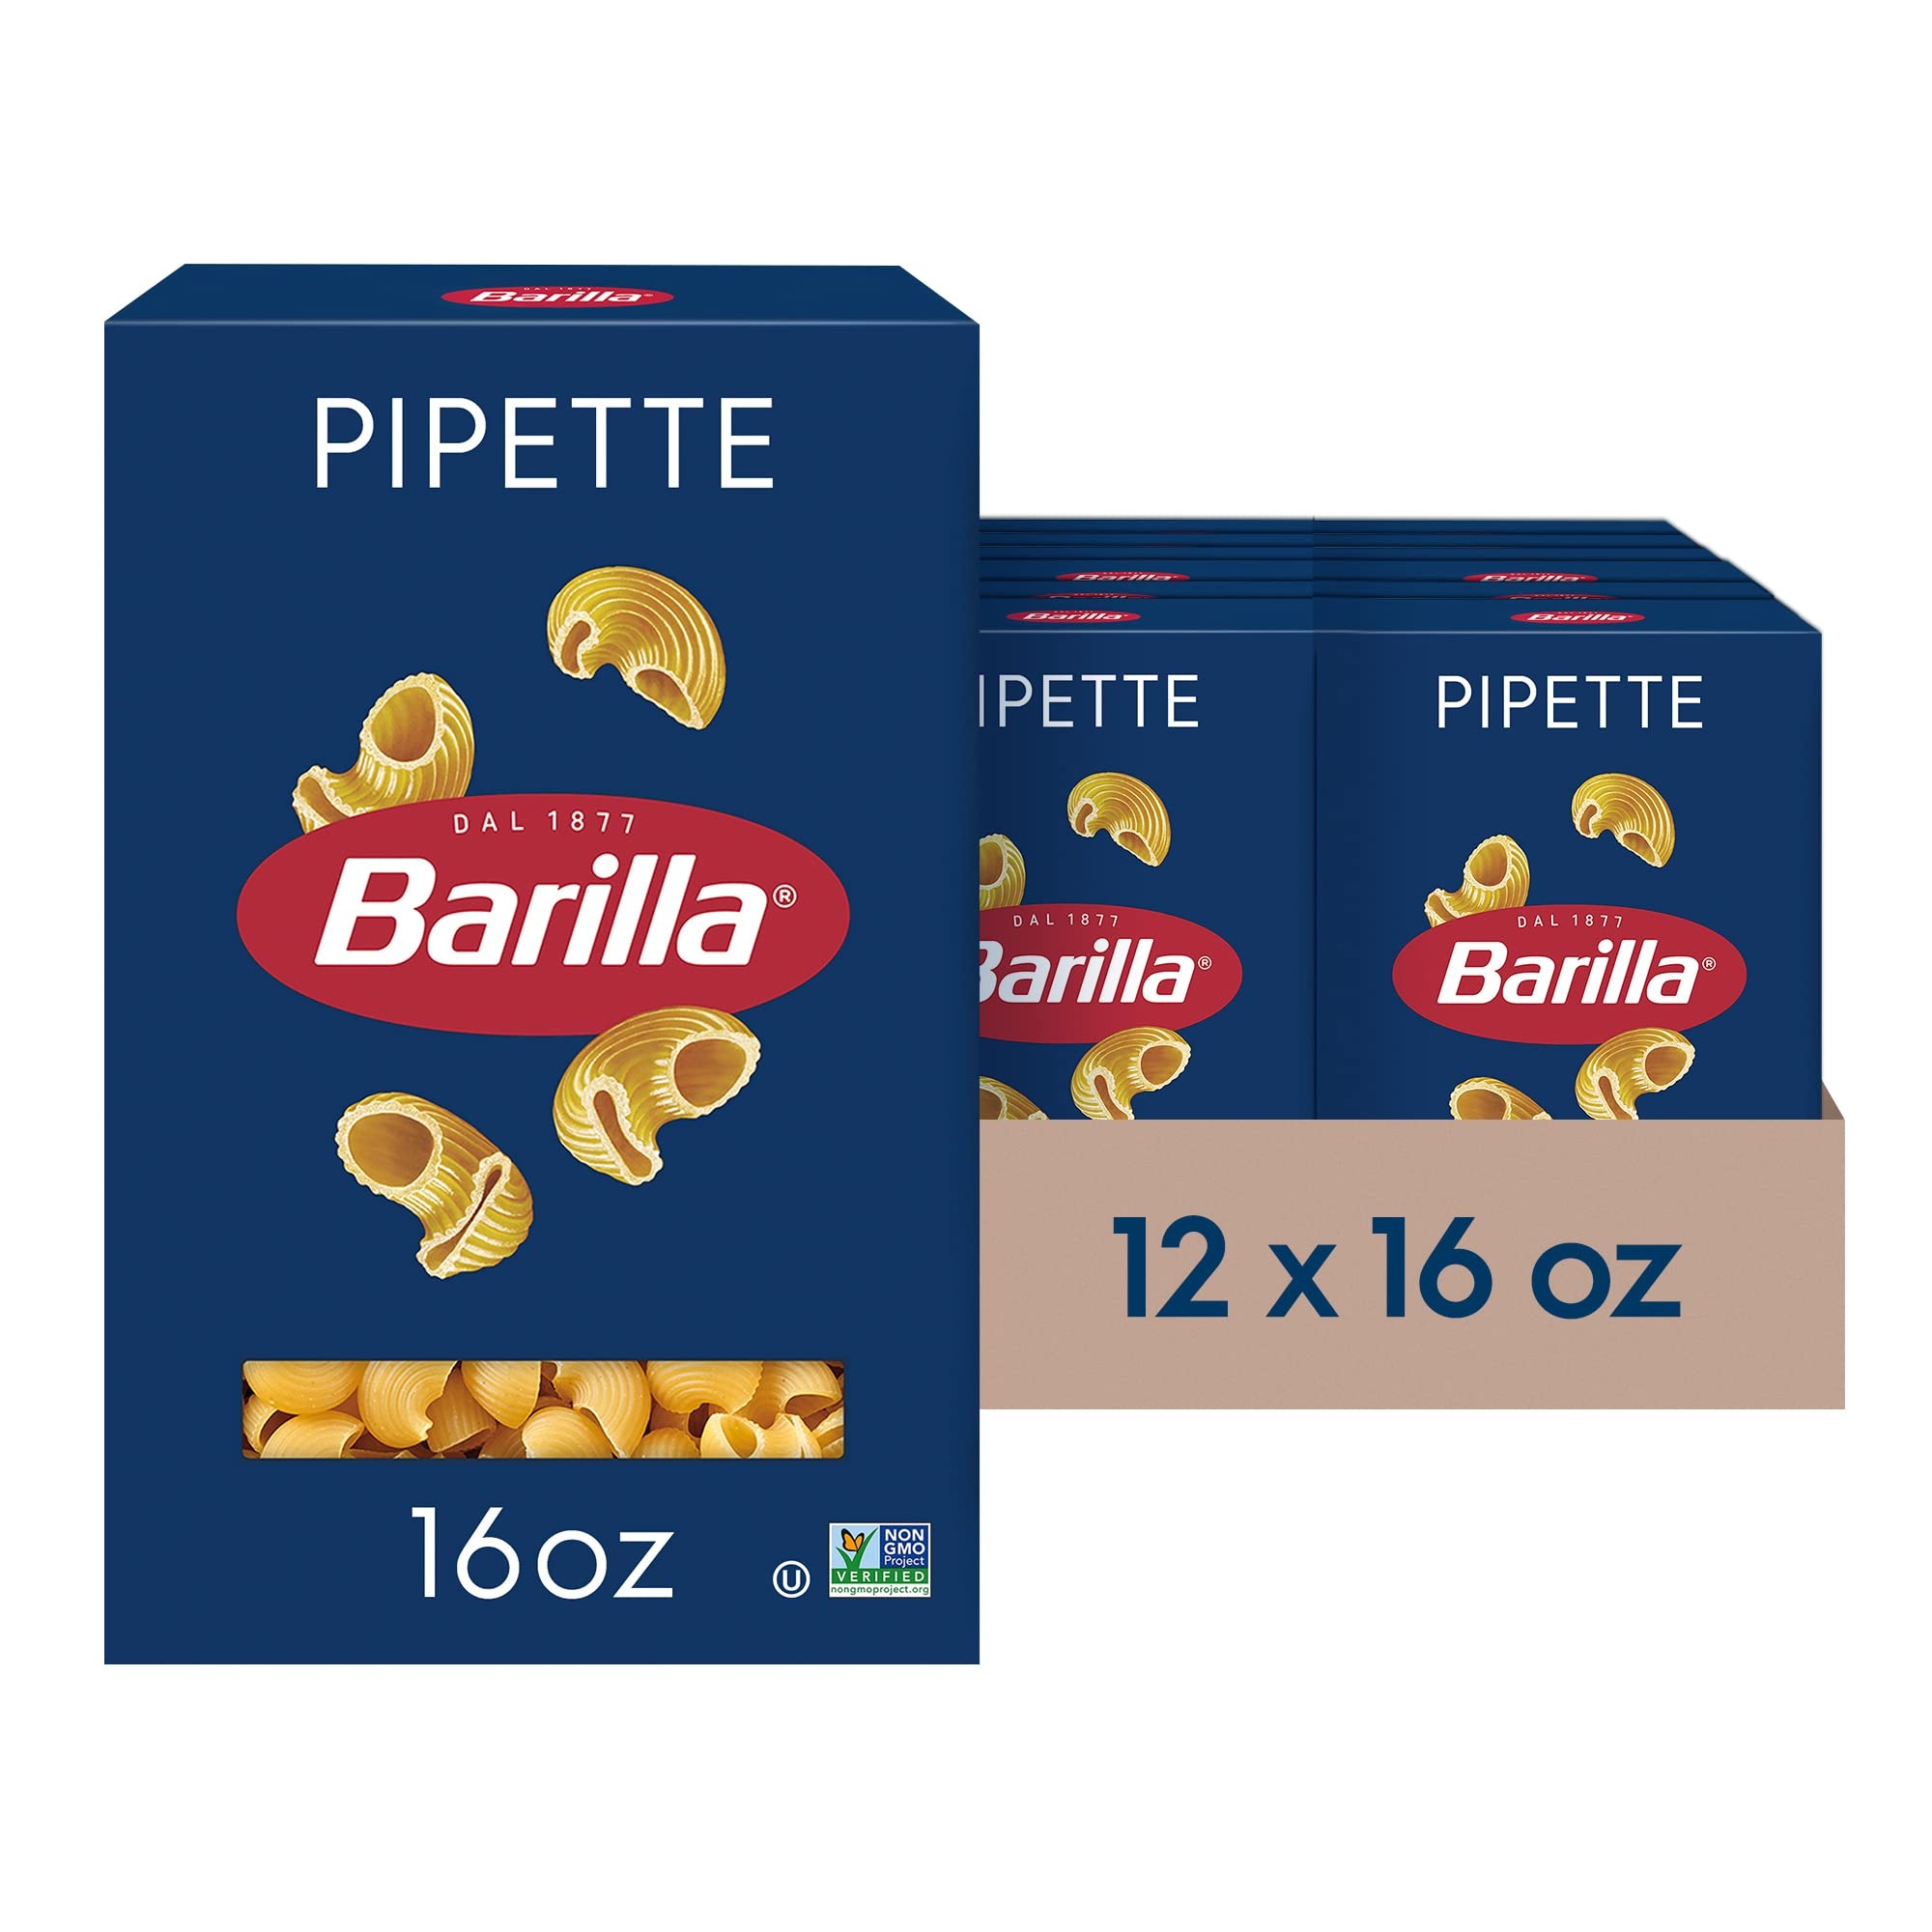
Item Name: Barilla Pipette Pasta, 16 oz. Box (Pack of 12) - Non-GMO Pasta Made with Durum Wheat Semolina - Kosher Certified Pasta
Bullet Point 1: PIPETTE PASTA: Pipette pasta is commonly found in the pasta dishes of Campania and Liguria, but pipe-shaped pasta can be found throughout the various regions of Italy; Stock up with this pack of 12, 16-ounce boxes of pipette pasta
Bullet Point 2: BARILLA PASTA: Made with 100% durum wheat and water to deliver great taste and "al dente" texture every time
Bullet Point 3: CREATE DELICIOUS PASTA MEALS: Pipette pasta is perfect for macaroni & cheese and pasta salad, but also pairs well with dairy-based pasta sauces (like butter and cheese), tomato-based pasta sauces, and chunky fish or meat-based pasta sauces
Bullet Point 4: COOKS TO PERFECTION EVERY TIME: Perfect pasta in 8-9 minutes
Bullet Point 5: NON-GMO & KOSHER CERTIFIED PASTA: Barilla Pipette pasta is crafted with the highest quality Non-GMO ingredients and is kosher certified
Bullet Point 6: FREE FROM MAJOR ALLERGENS: Barilla pasta is lactose, peanut, shell fish, fish, tree nut, and soy free; Suitable for vegetarians
Bullet Point 7: UNCOMPROMISING QUALITY, TRUSTED FOR GENERATIONS: A pantry staple, people know Barilla stands for quality and a perfectly "al dente" pasta texture every time; That's why Barilla pasta has been an Italian favorite for over 140 years
Value: 192.0
Unit: Ounce

Price: 2.19